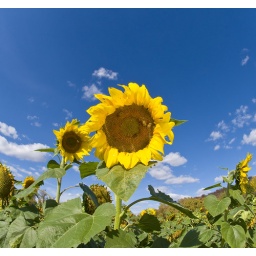
Photos taken in the sunflower field at Gorman Farm, Cincinnati.Used a silver reflector to light the inside of the sunflower.